Salem, Oregon

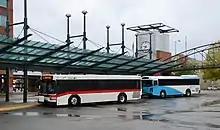
Buses at the Downtown Transit Center of Cherriots in 2018

Salem's public elementary and secondary schools are part of the Salem-Keizer School District, which includes almost all of the city limits. The Salem-Keizer district has approximately 39,000 students and is the second largest public school district in the state. A small section of Salem in Marion County is assigned to Cascade School District 5.